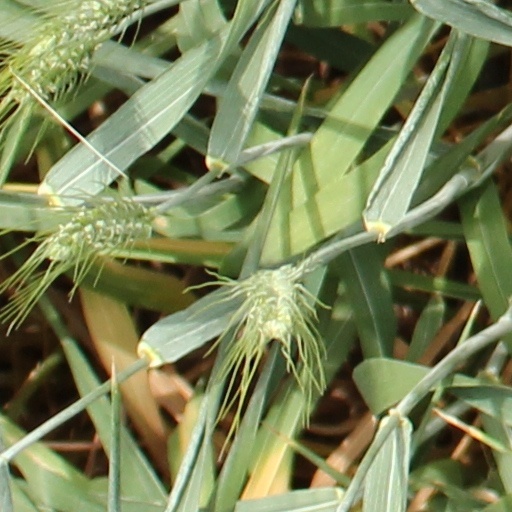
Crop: wheat